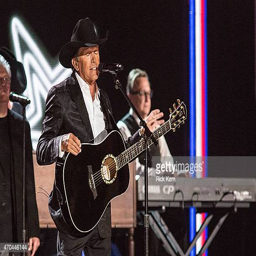
country artist performs onstage during award